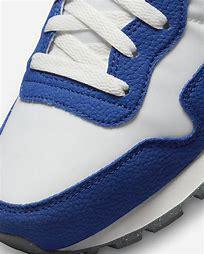
Brand: Nike
Model: Air Pegasus 83